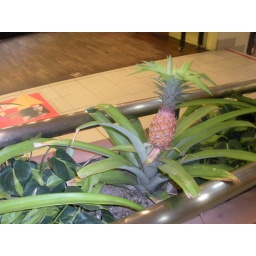
Real pineapple plant in the shopping mall.